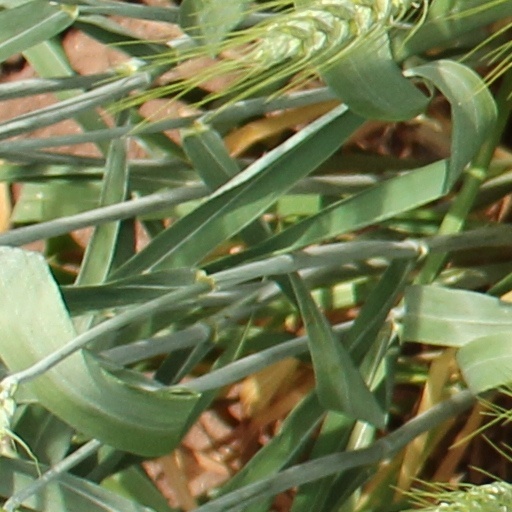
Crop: wheat